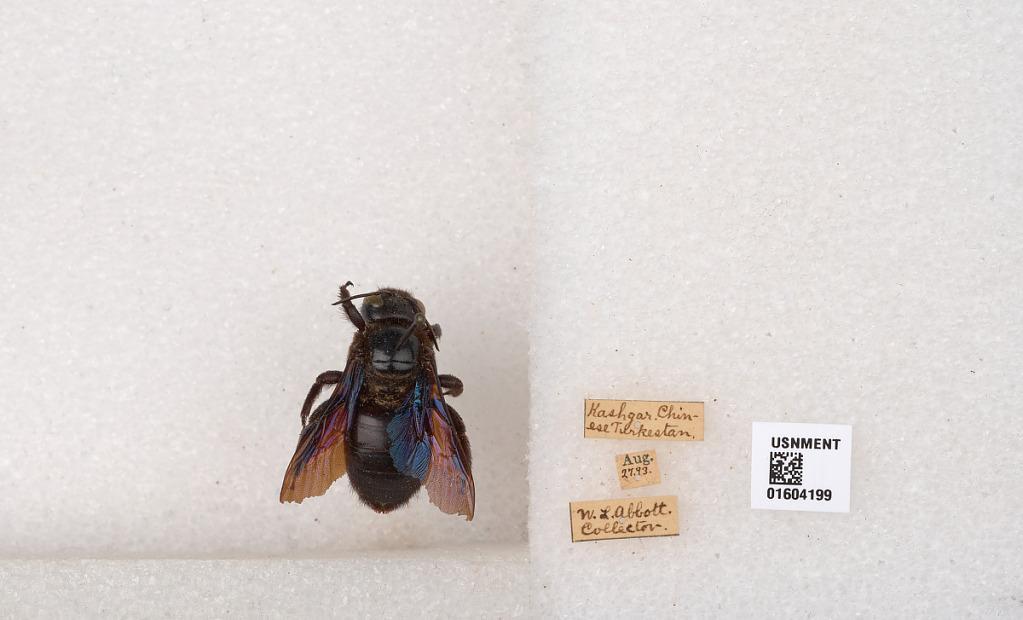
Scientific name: Xylocopa (Xylocopa) violacea (Linnaeus)
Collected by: W. Abbott
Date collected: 1993-8-27
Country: China
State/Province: Xinjiang
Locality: Kashgar